Cultural depictions of Maximilian I, Holy Roman Emperor

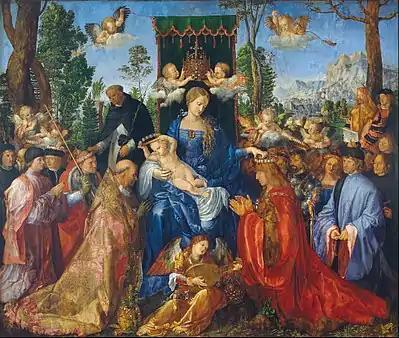
Albrecht Dürer – "Feast of the Rosary", 1506

Maximilian kept certain themes consistent in representations of the two Marys and his association with them for decades. According to Silver, when he supervised Mary of Burgundy's tomb in the Church of Our Lady in Bruges, Maximilian had already anticipated some later elements for his own burial. Their tombs were both made in bronze, and both of them were buried beneath the altar. Both tombs show attention to the assertive rather than the mournful side of family ancestry and possessions.